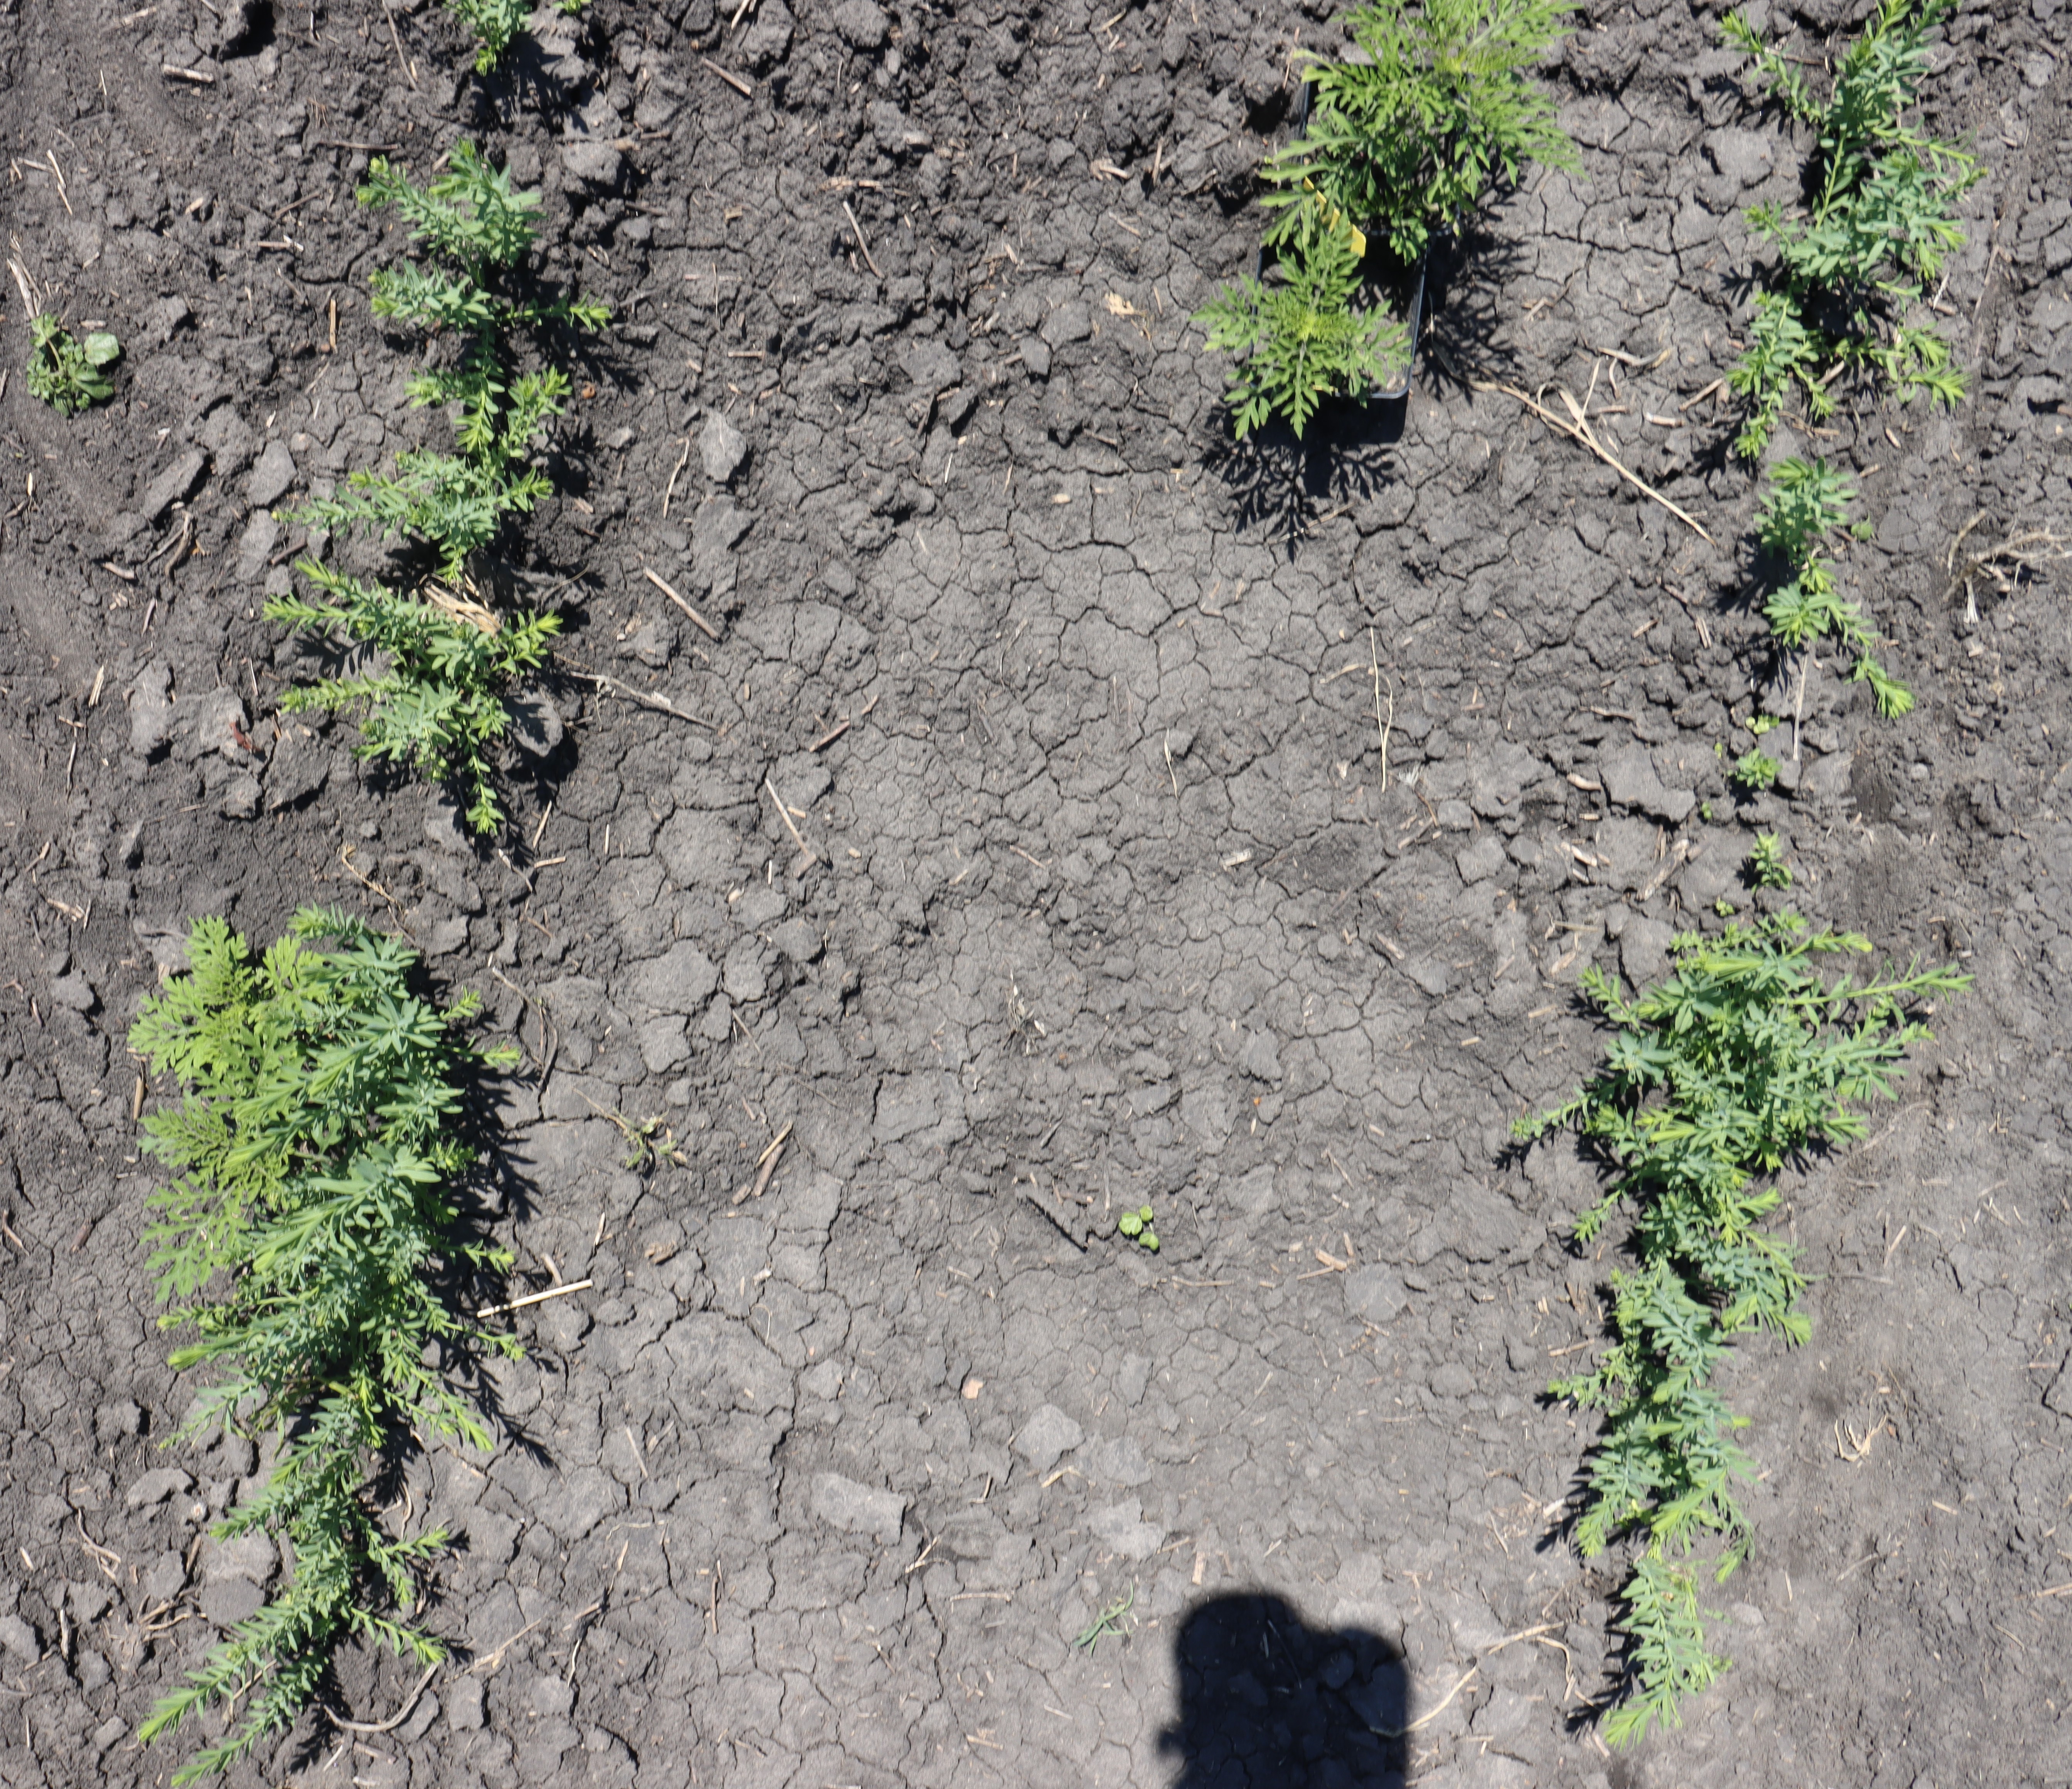
Crop: Flax
Objects: Flax, Flax, Ragweed, Flax, Flax, Flax, Flax, Flax, Flax, Ragweed, Ragweed